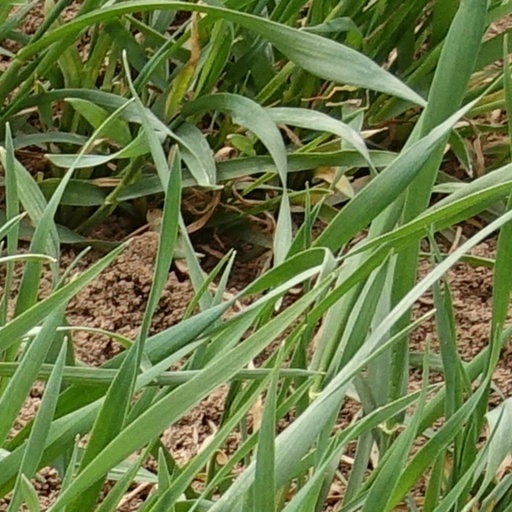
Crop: wheat